Cameron van der Burgh

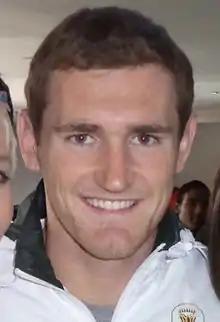
van der Burgh in the 2008 Summer Olympics

Cameron van der Burgh OIS (born 25 May 1988) is a retired South African competitive swimmer and hedge fund analyst. He is Africa's first home-trained world record holder and individual male Olympic champion. He is married to longtime partner Nefeli Valakelis.